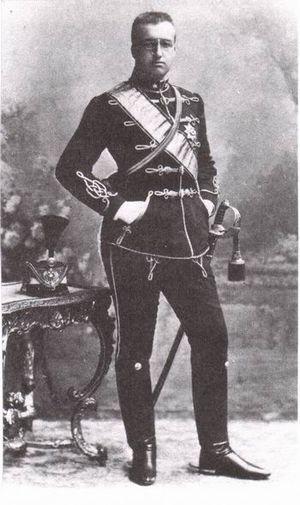
Léopold de Saxe-Cobourg-Gotha, né le 19 juillet 1878 à Svätý Anton, et mort le 27 avril 1916 à Vienne est l'aîné des deux enfants de Philippe de Saxe-Cobourg-Gotha et de Louise de Belgique. Il est un membre de la Maison de Saxe-Cobourg et Gotha.